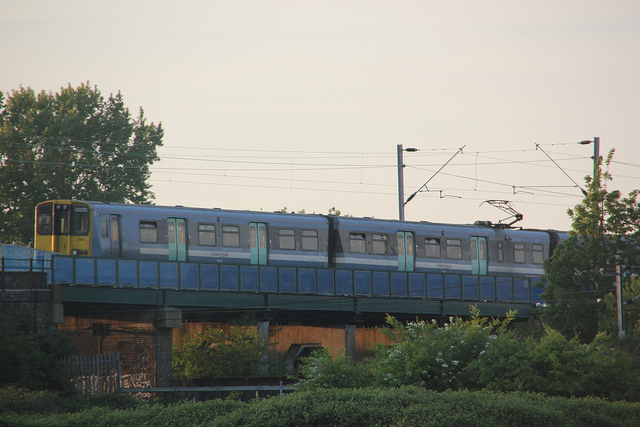
A blue and yellow train traveling across a rail bridge.

A train is passing over a bridge in a rural area.

A blue train traveling over a  bridge.

A train on the tracks on the bridge.

A mass transit train moving across a small bridge.